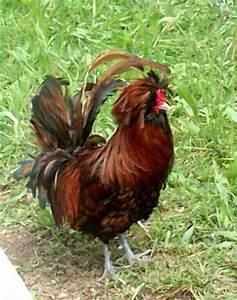
chicken